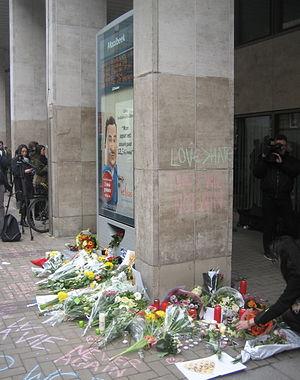
Une des entrées de la station de métro Maelbeek, Rue de la Loi, à Bruxelles: fleurs et hommages, 2 jours après l'attaque terroriste du 22 mars 2016. Lëtzebuergesch: Eng vun den Entréeë vun der Metrostatioun Maalbeek/Maelbeek, an der Rue de la Loi/Wetstraat, zu Bréissel: Blummen an Trauermessagen, zwee Deeg no der Terrorattack vum 22. Mäerz 2016.